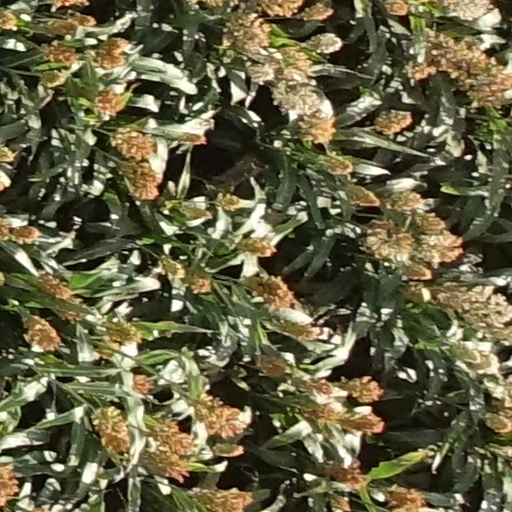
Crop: sorghum